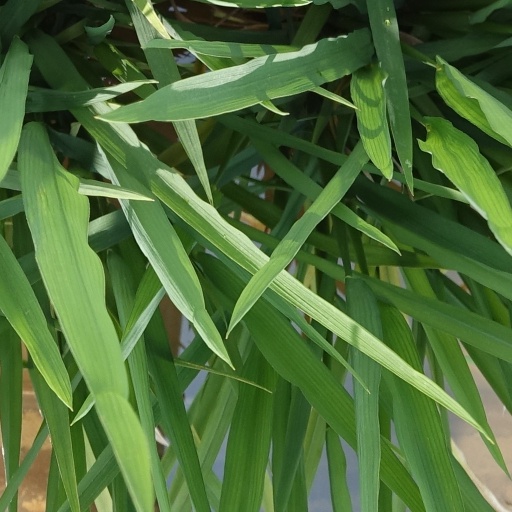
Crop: rice